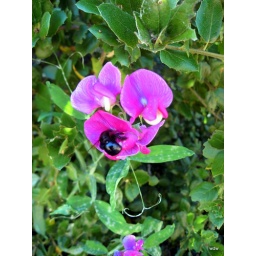
Huge black bee in a flower